North Pole Depot

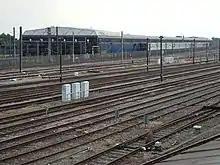
Maintenance building at western site of the North Pole International depot, view SW across GWML track (2007)

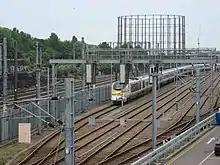
Eurostar at sidings of eastern site of North Pole depot, GWML on far side (2007)

The depot was originally known as North Pole International. Historically the land at the western site was undeveloped, most of it lying on the northern part of the open land known as Wormwood Scrubs; a limited amount of land was used for sidings south of the Great Western Main Line (GWML). The depot was also used by Eurostar as the London depot for their fleet of Class 373 trains between 1994 and 2007 during the period when Eurostar trains ran from London Waterloo.